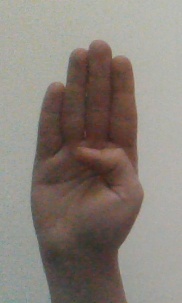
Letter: kaaf